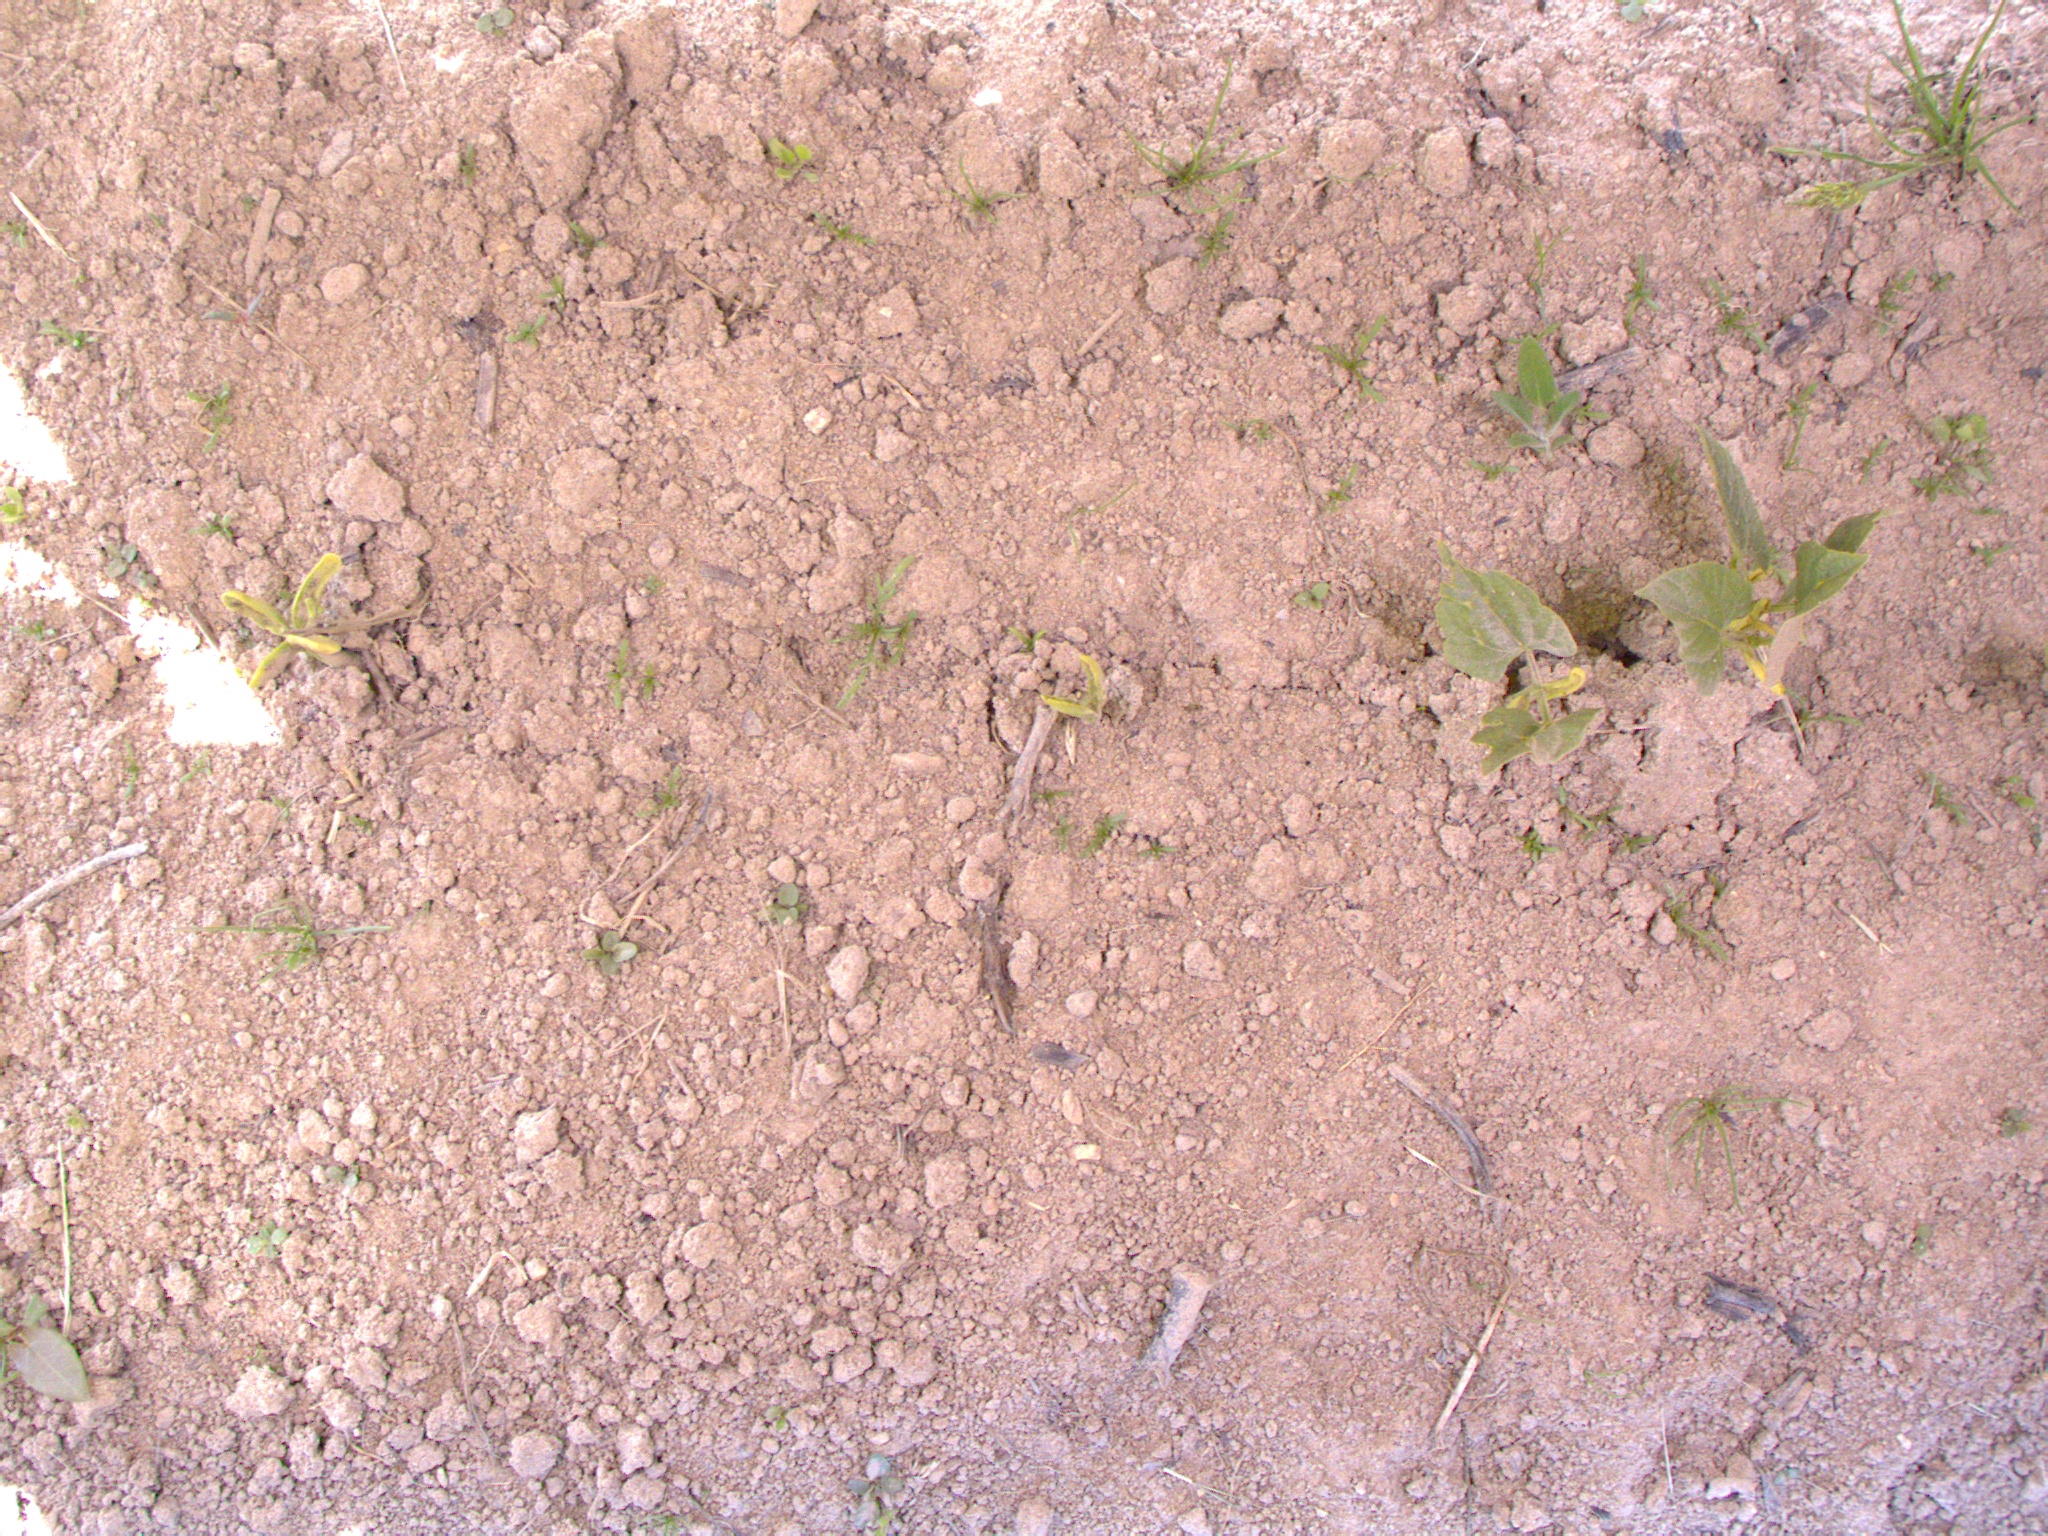
Crop: bean
Objects: bean, bean, bean, bean, bean, stem_bean, stem_bean, stem_bean, stem_bean, stem_bean